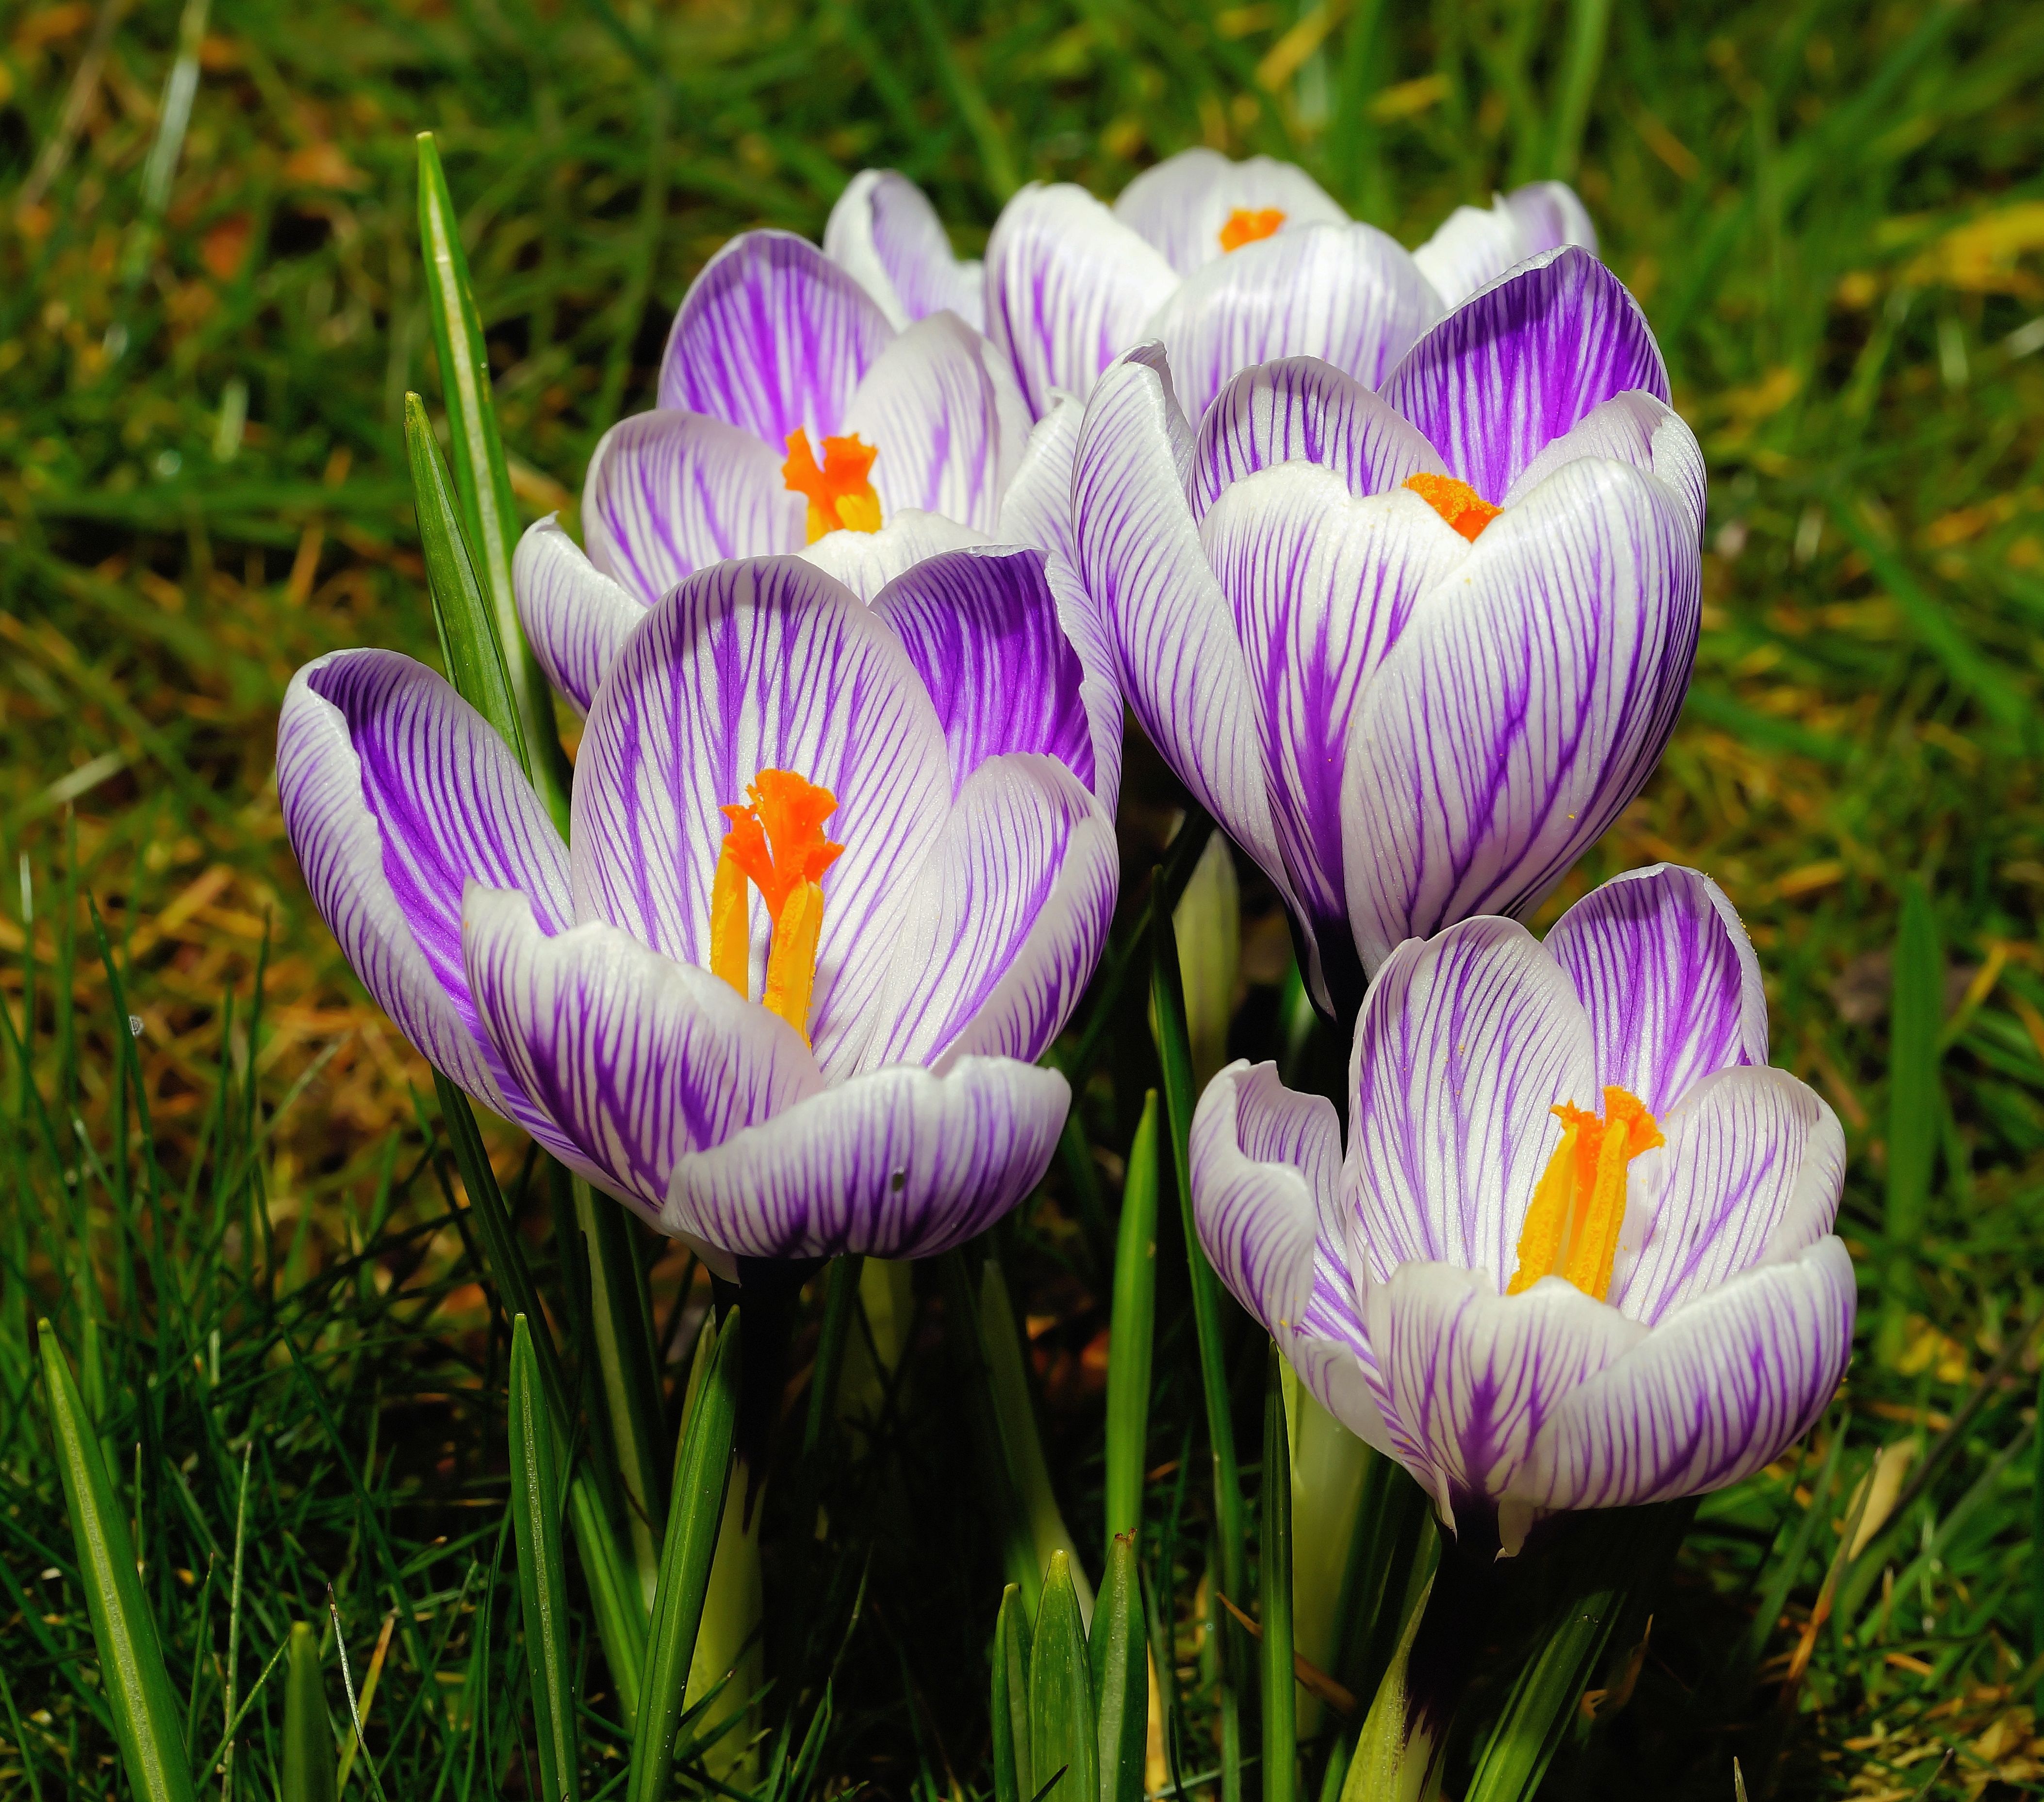
plant, white, photography, flower, purple, petal, botany, close, flora, wildflower, flowers, eye, beautiful, crocus, tender, macro photography, fr hlingsanfang, flowering plant, signs of spring, land plant, iris family